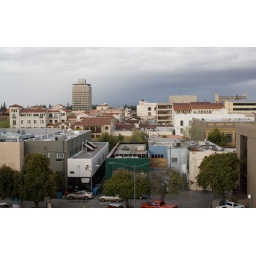
The JotSpot office is in the building in the lower right corner, 2nd floor.